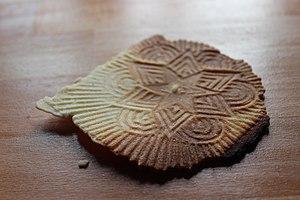
Cène, pâtisserie moulée (type gaufre) du pays de Saint-Léonard-de-Noblat